La Rochelle

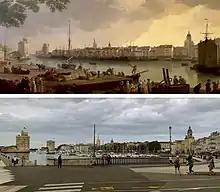
La Rochelle harbour by Vernet in 1762 and the same view 2019

La Rochelle has a very big aquarium, and a small botanical garden (the "Jardin des plantes de La Rochelle").